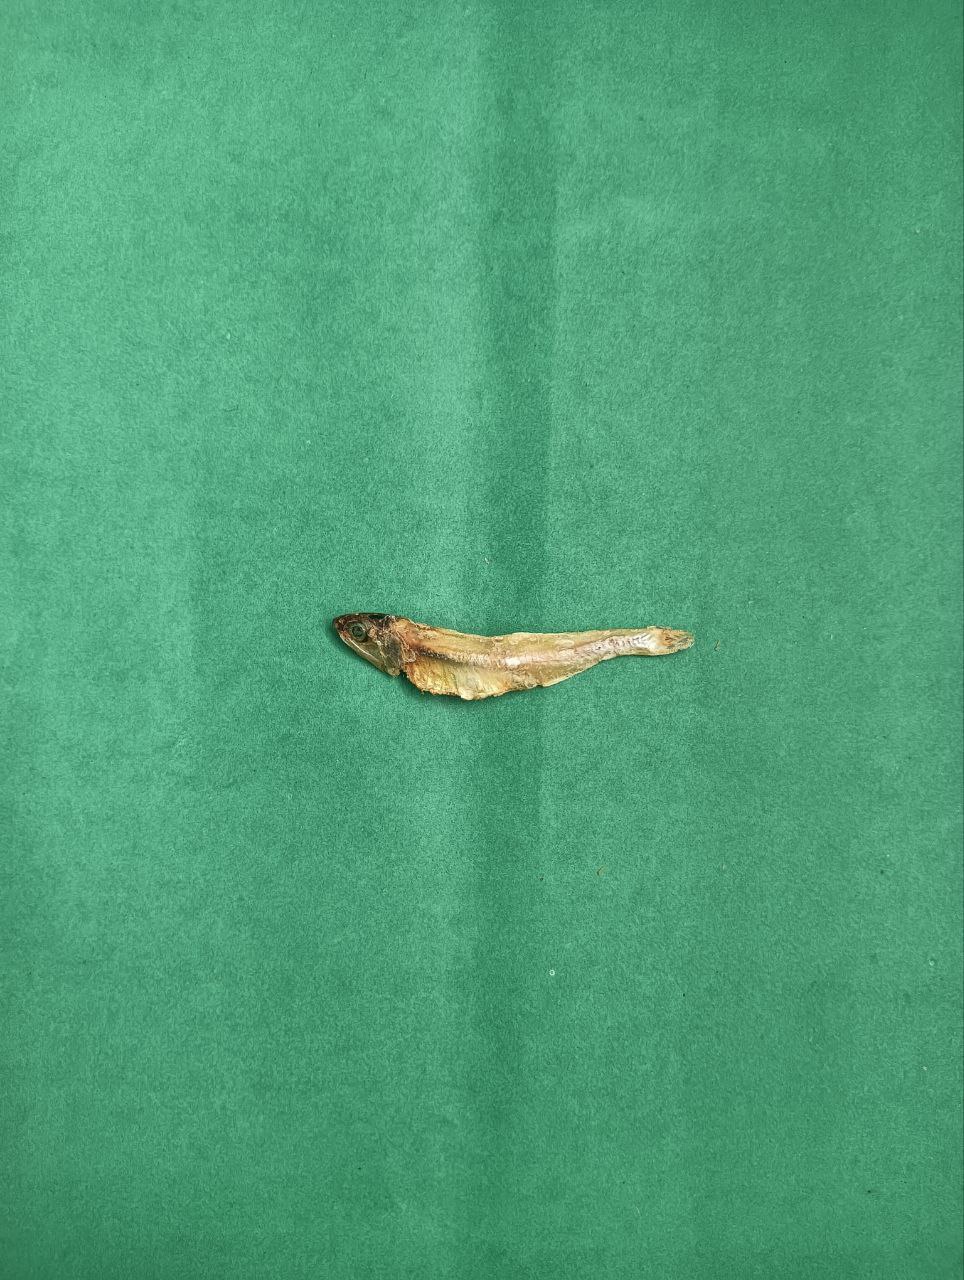
Species: narkeli